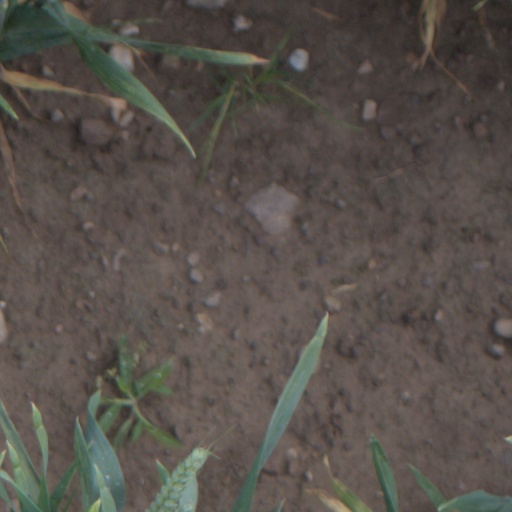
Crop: wheat